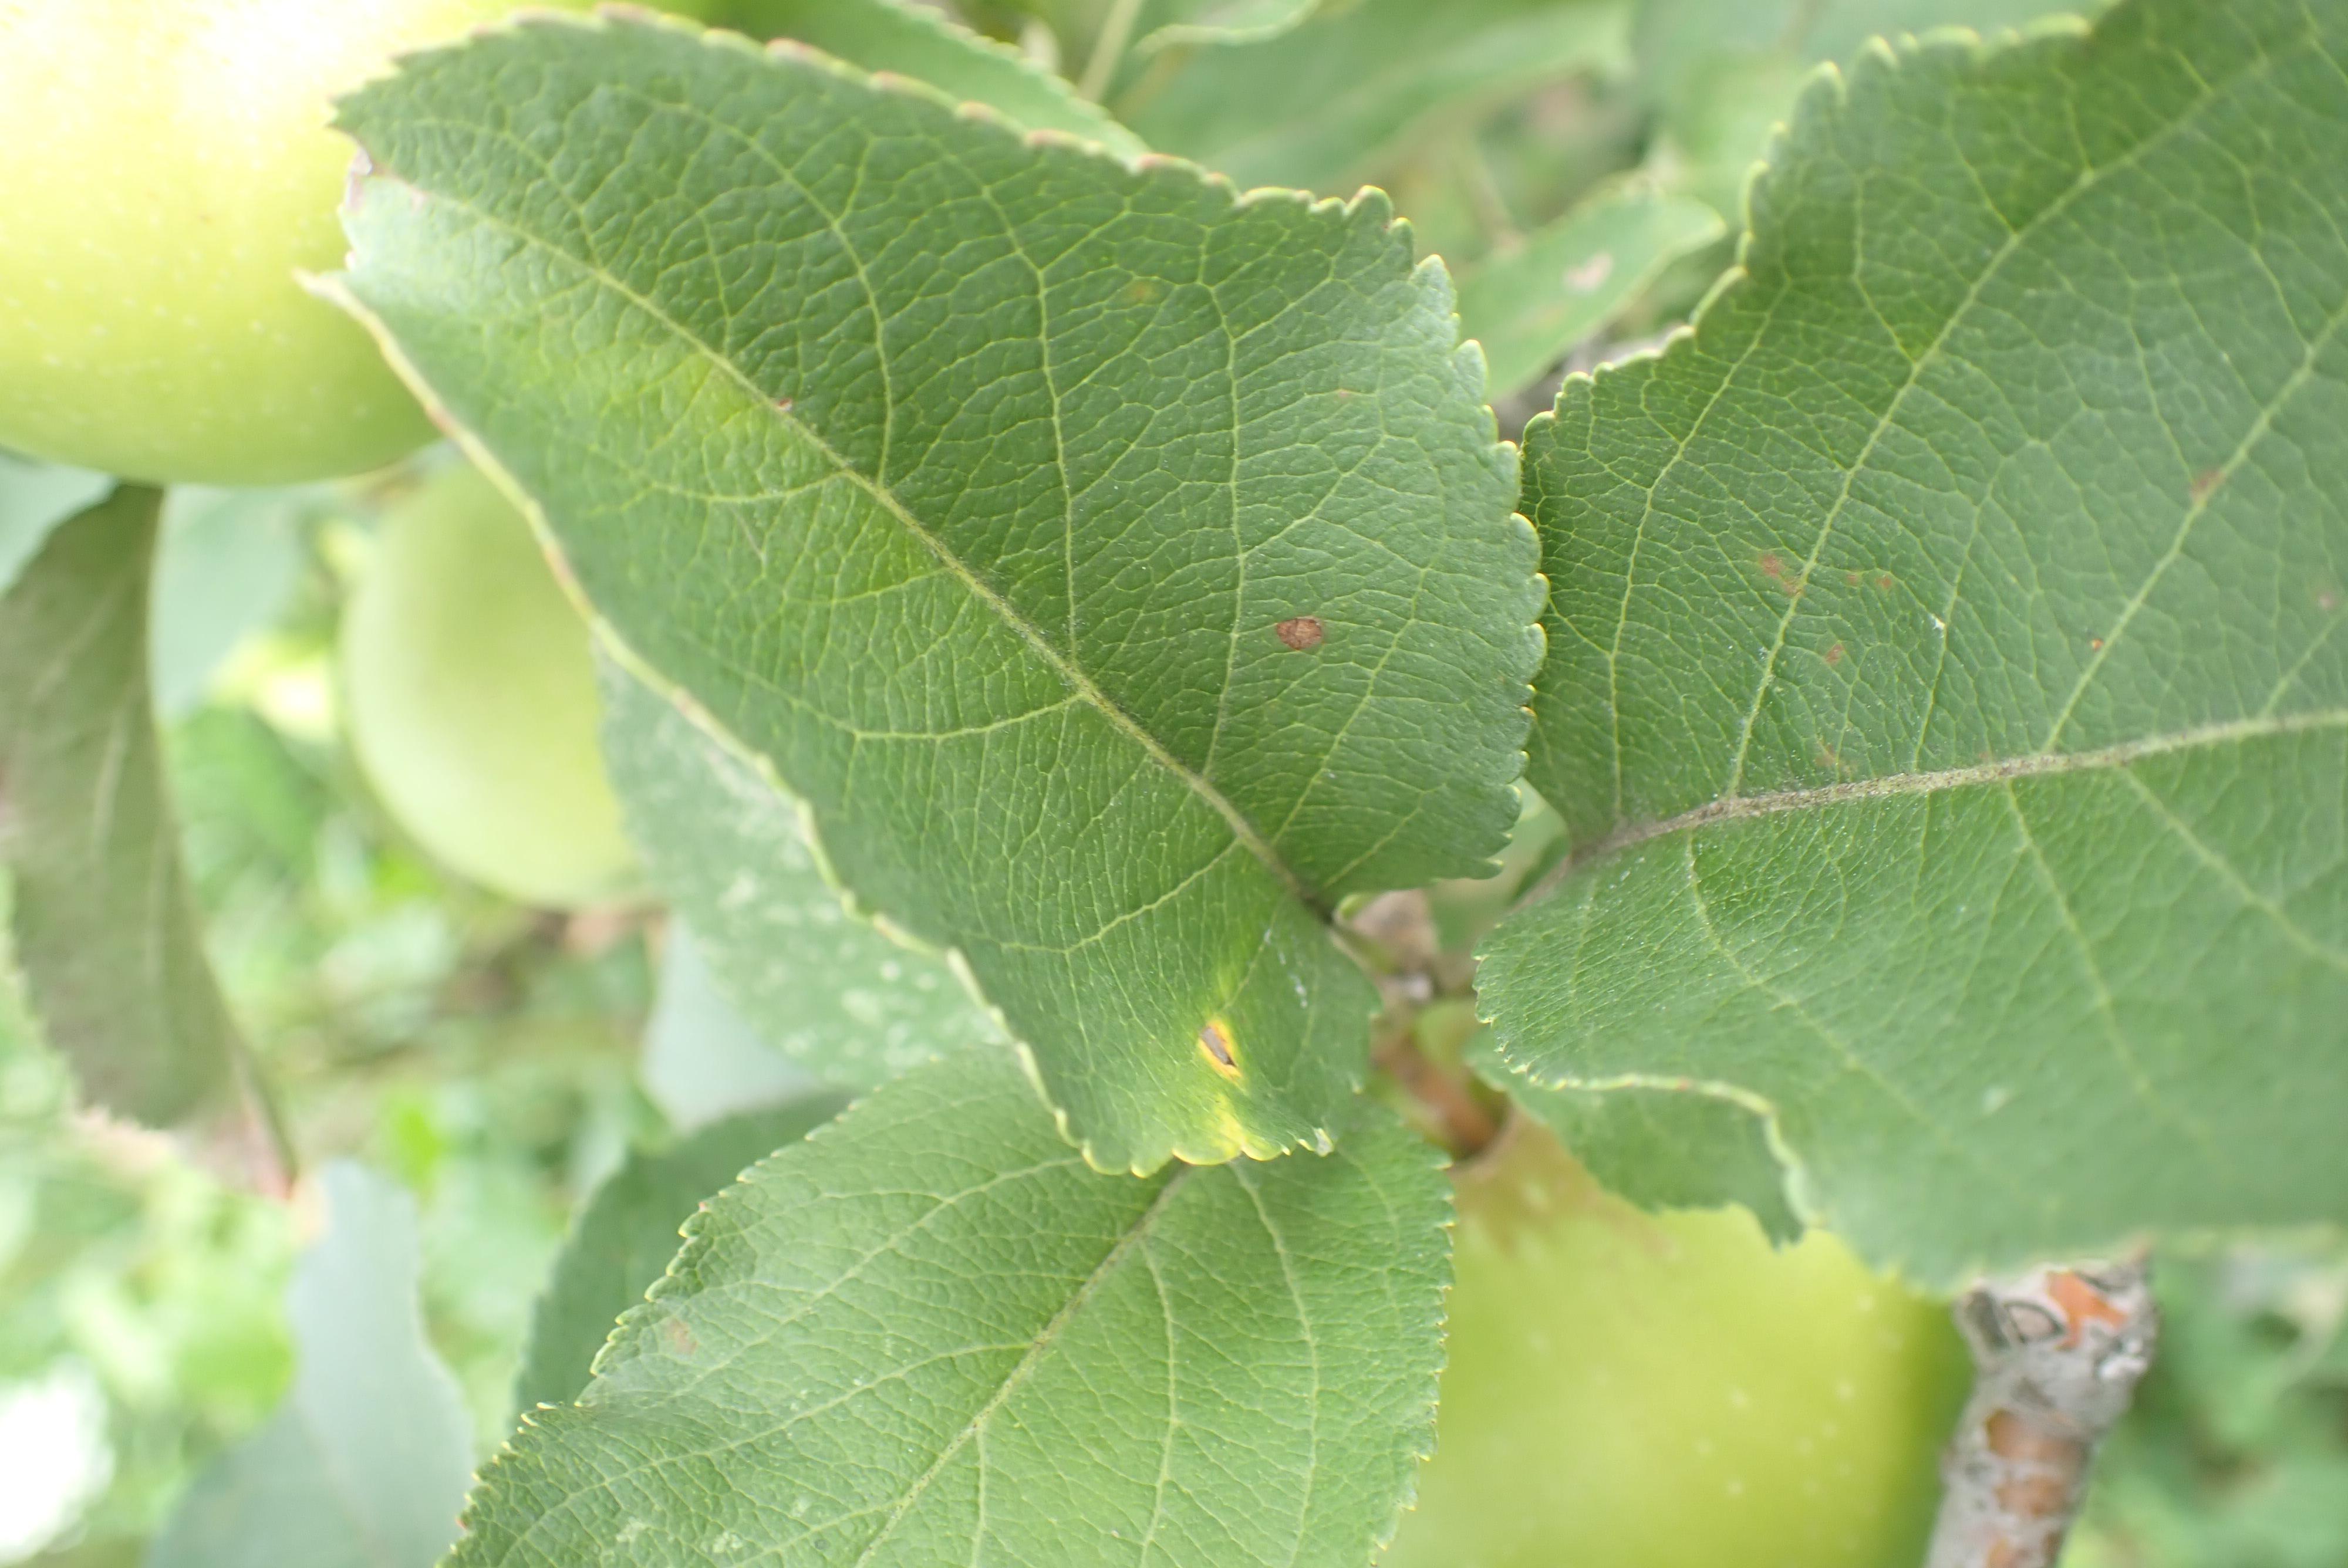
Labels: frog_eye_leaf_spot